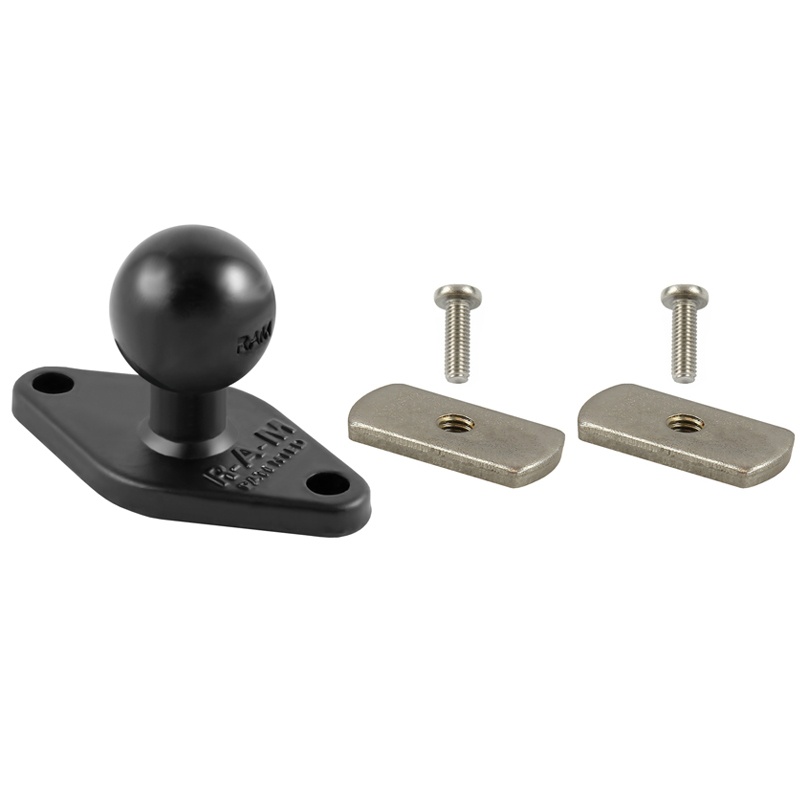
Wheelchair Ball Base B-Size
Brand: RAM
This B size RAM diamond ball base features a universal hardware pack that accommodates the armrest and seat tracks on most major wheelchair brands, including Invacare, Permobil, and Quickie. Pair with a variety of compatible RAM double socket arms and device holders to build a custom mount to meet your specific needs.
Category: Health & Beauty > Health Care > Mobility & Accessibility > Accessibility Equipment Accessories